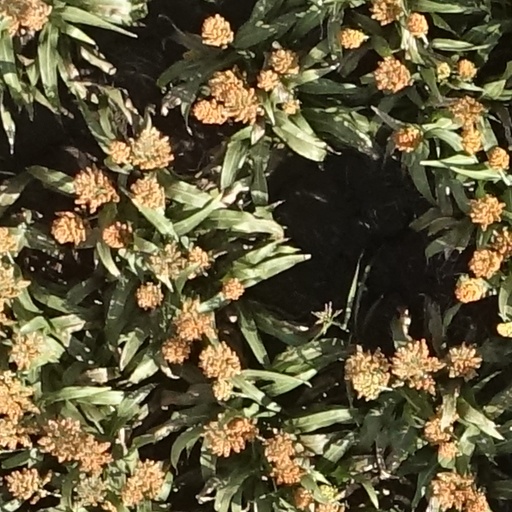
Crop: sorghum